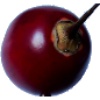
Label: tamarillo